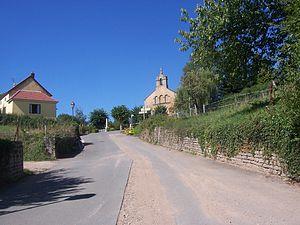
Eglise de Saint-Maurice-lès-Couches
Saint-Maurice-lès-Couches est une commune française située dans le département de Saône-et-Loire en région Bourgogne-Franche-Comté.